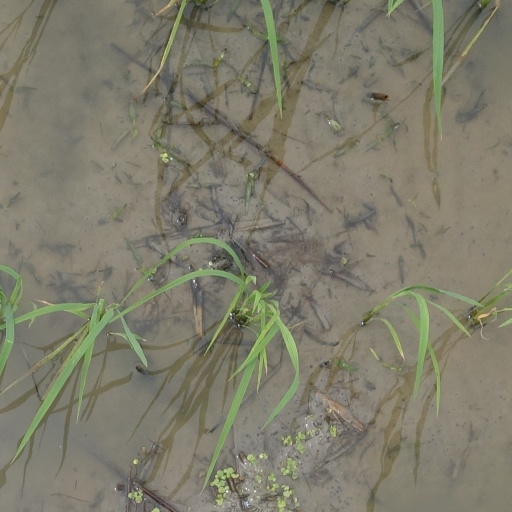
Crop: rice